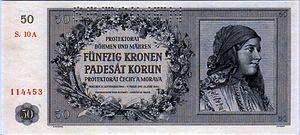
La couronne de Bohême-Moravie était l'unité monétaire principale du Protectorat de Bohême-Moravie, de 1939 à 1945. La couronne est divisée en 100 halers.